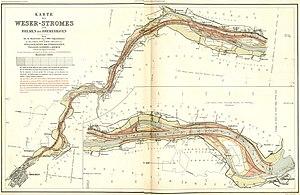
La Weser est un fleuve allemand né de la réunion de deux rivières, la Werra et la Fulda, qui confluent en Basse-Saxe à Hann. Münden. Après un parcours de 452 km, elle se jette dans la mer du Nord au niveau de Bremerhaven grâce à un grand estuaire, dans lequel se manifeste un phénomène de mascaret sur une longueur de 89 km.